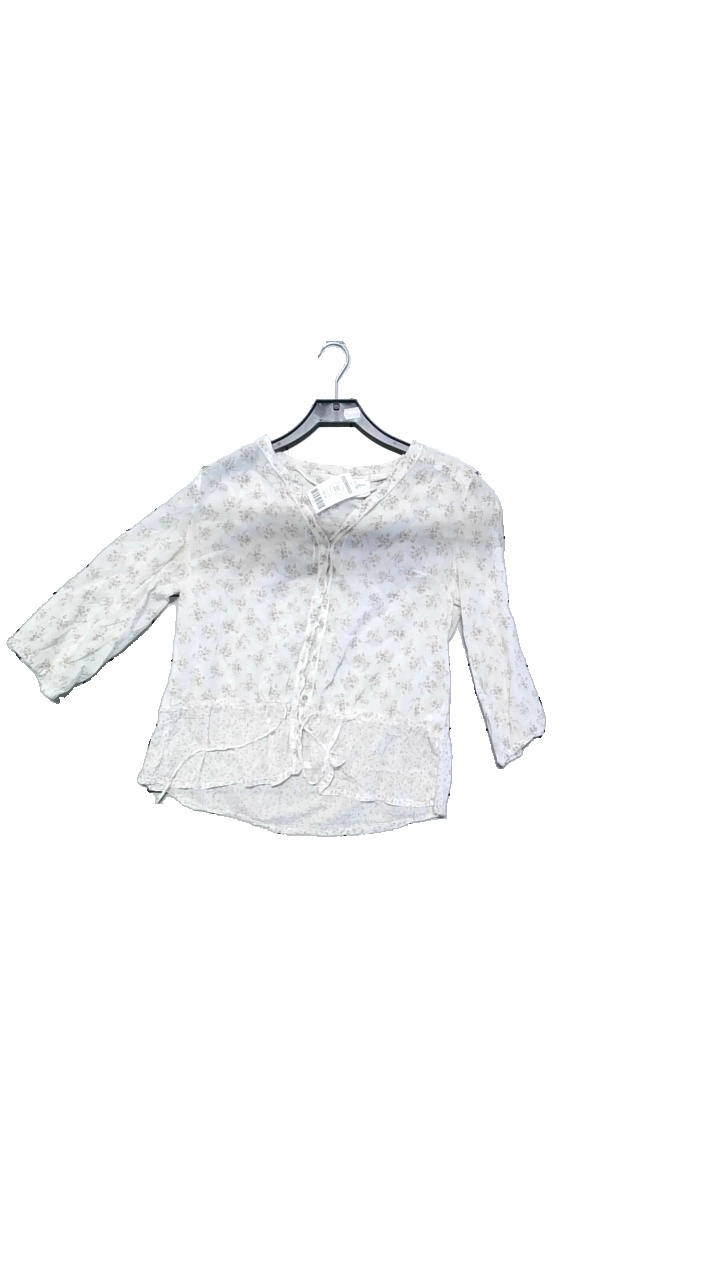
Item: Blouse (Ladies)
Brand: H&m
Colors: Multicolor, White, Pink, Yellow
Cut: Loose, Regular
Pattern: Floral print
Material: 100% cotton
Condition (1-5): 5
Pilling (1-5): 4
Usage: Reuse
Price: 50-100